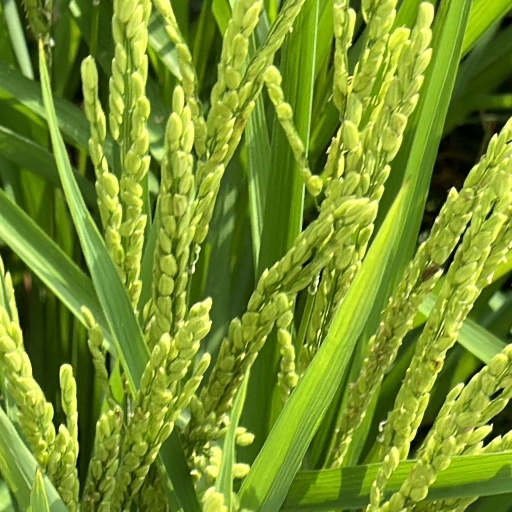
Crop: rice